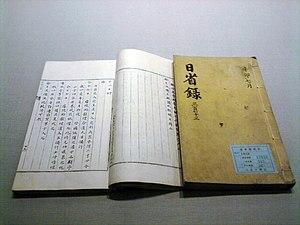
Les trésors nationaux de Corée du Sud sont un ensemble d'objets et de bâtiments qui ont été reconnus par le gouvernement sud-coréen pour leur exceptionnelle valeur historique, artistique et culturelle.